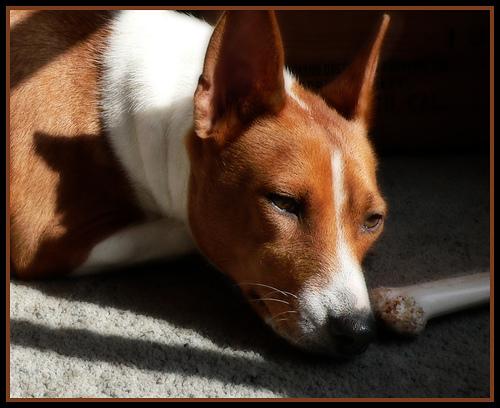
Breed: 243-n000103-basenji